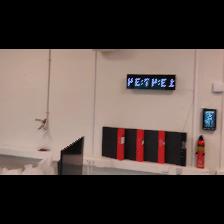
Label: NonHuman